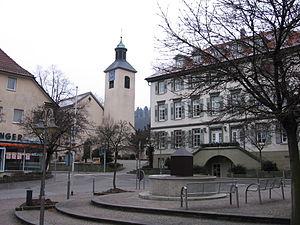
Bad Boll est une commune située en Allemagne dans le Land du Bade-Wurtemberg.